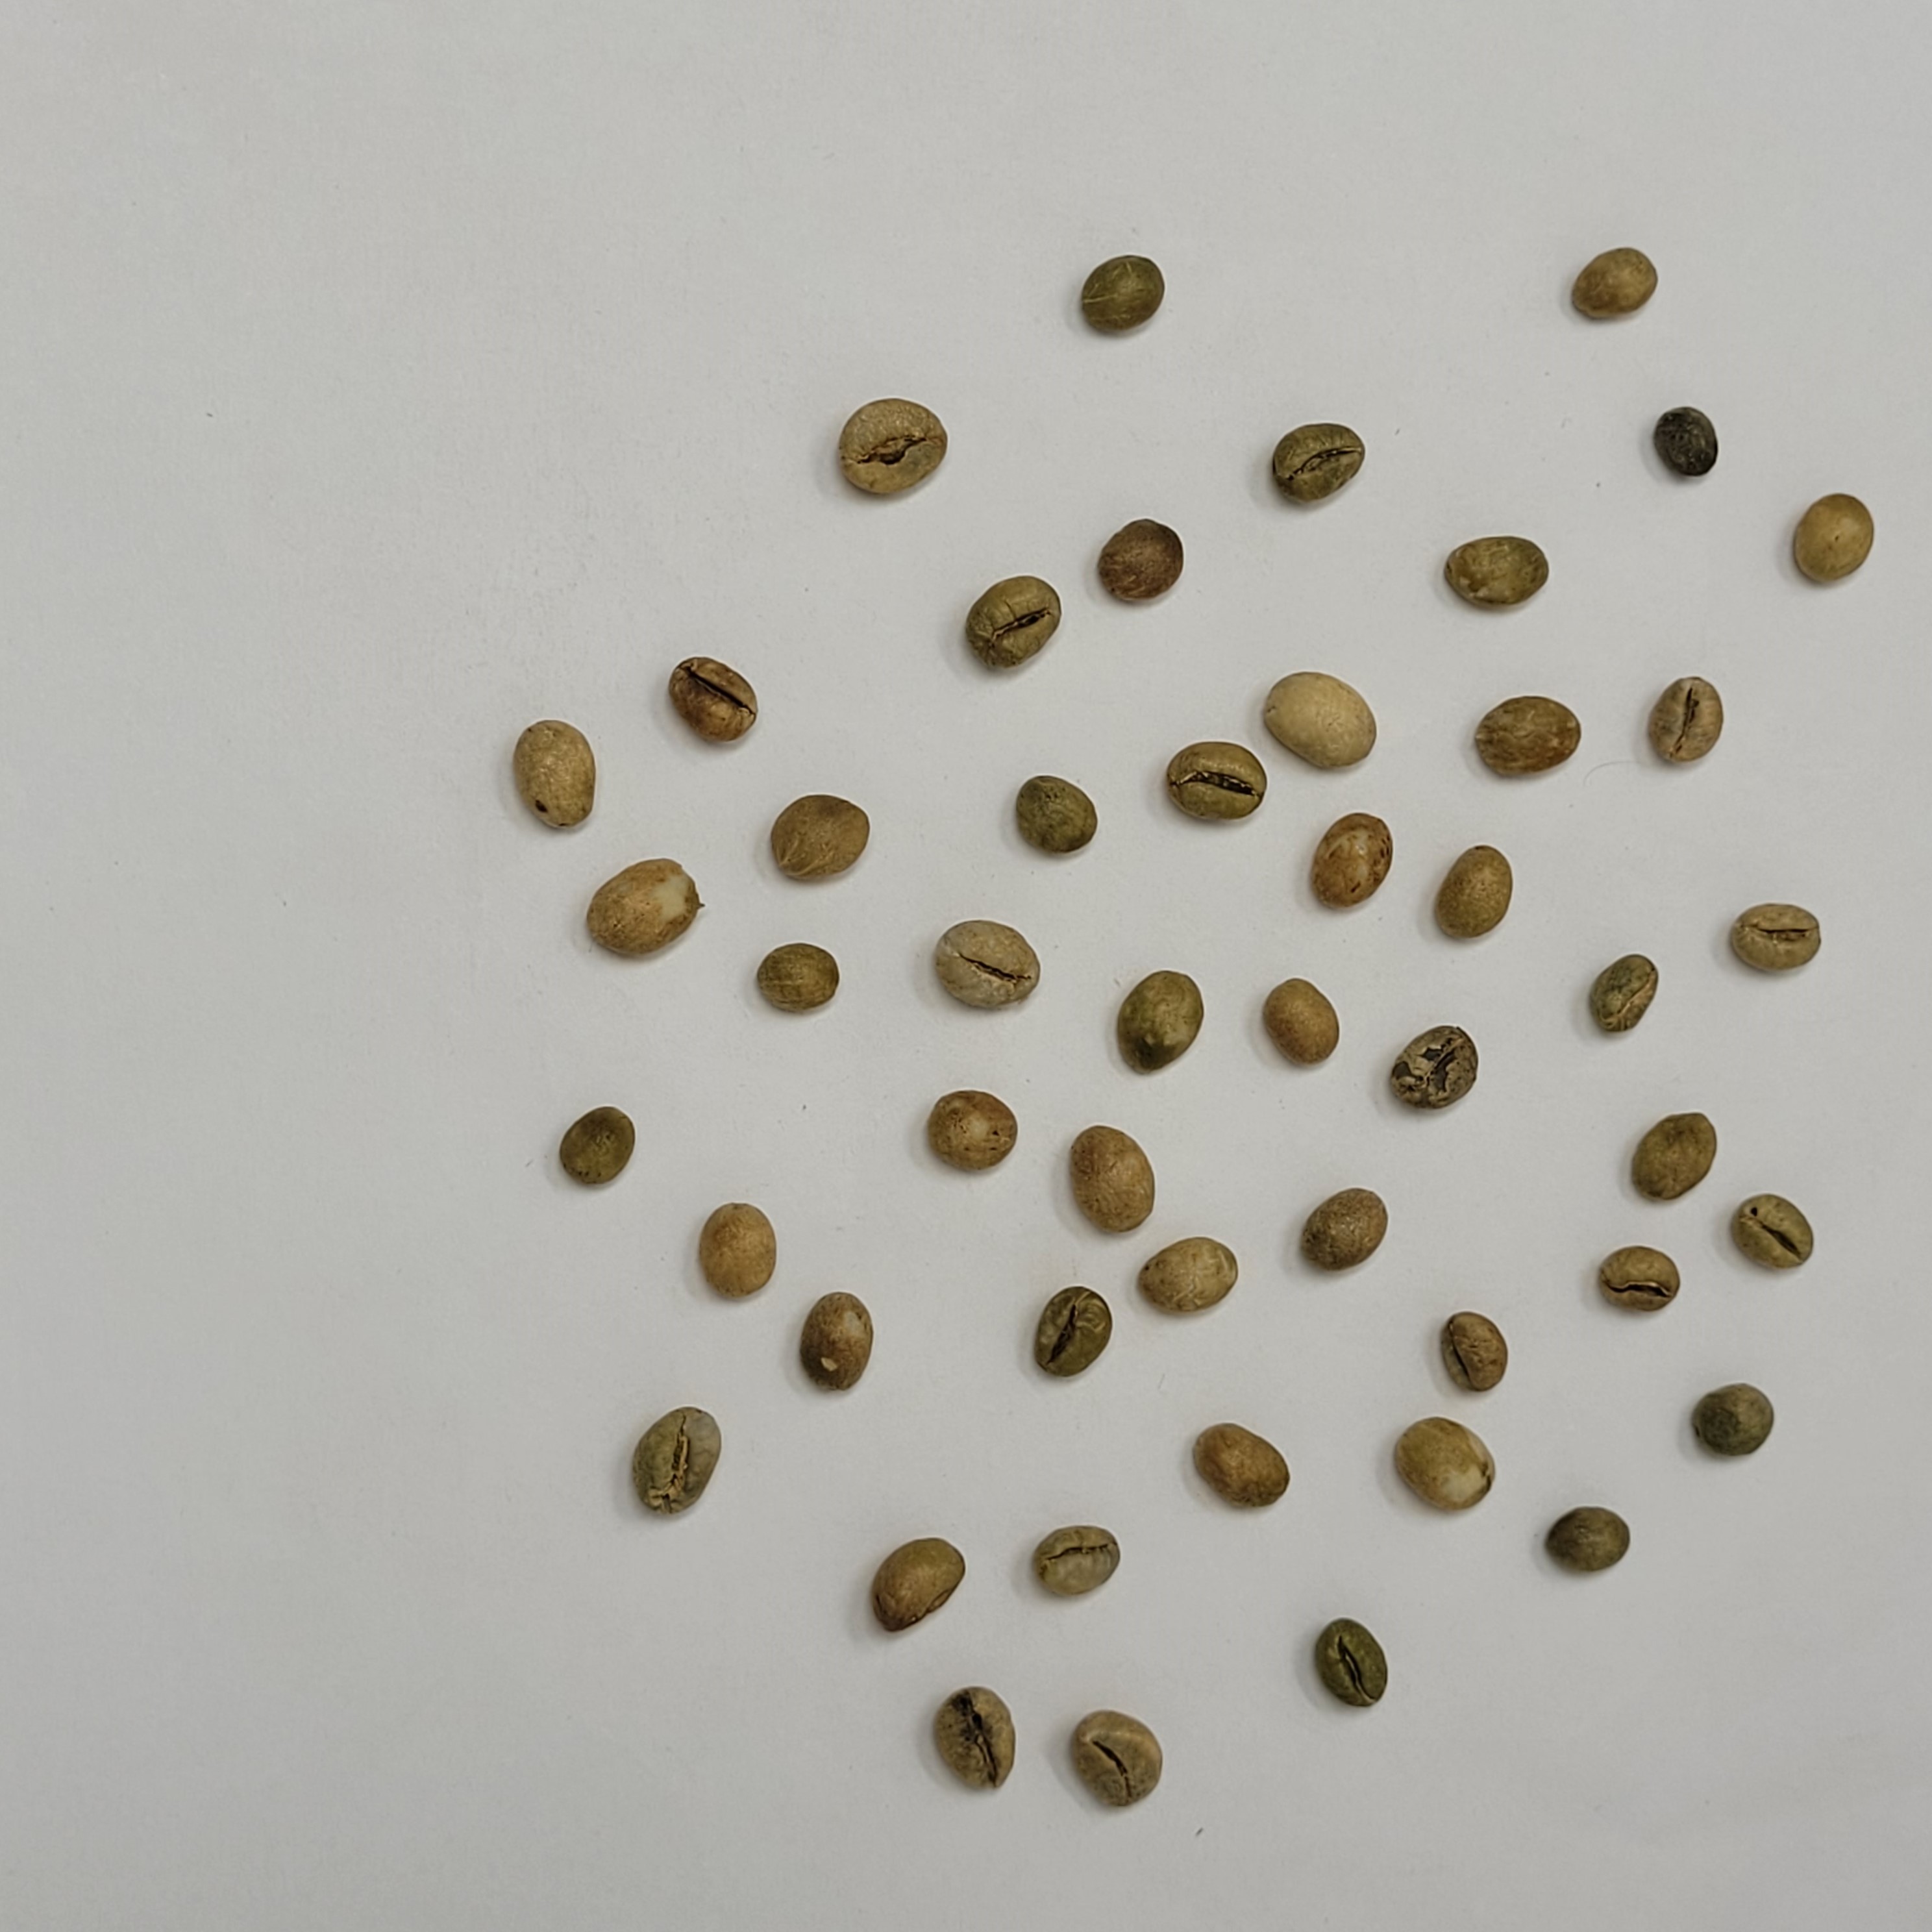
Coffee bean quality grade: PB-I